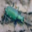
Label: beetle